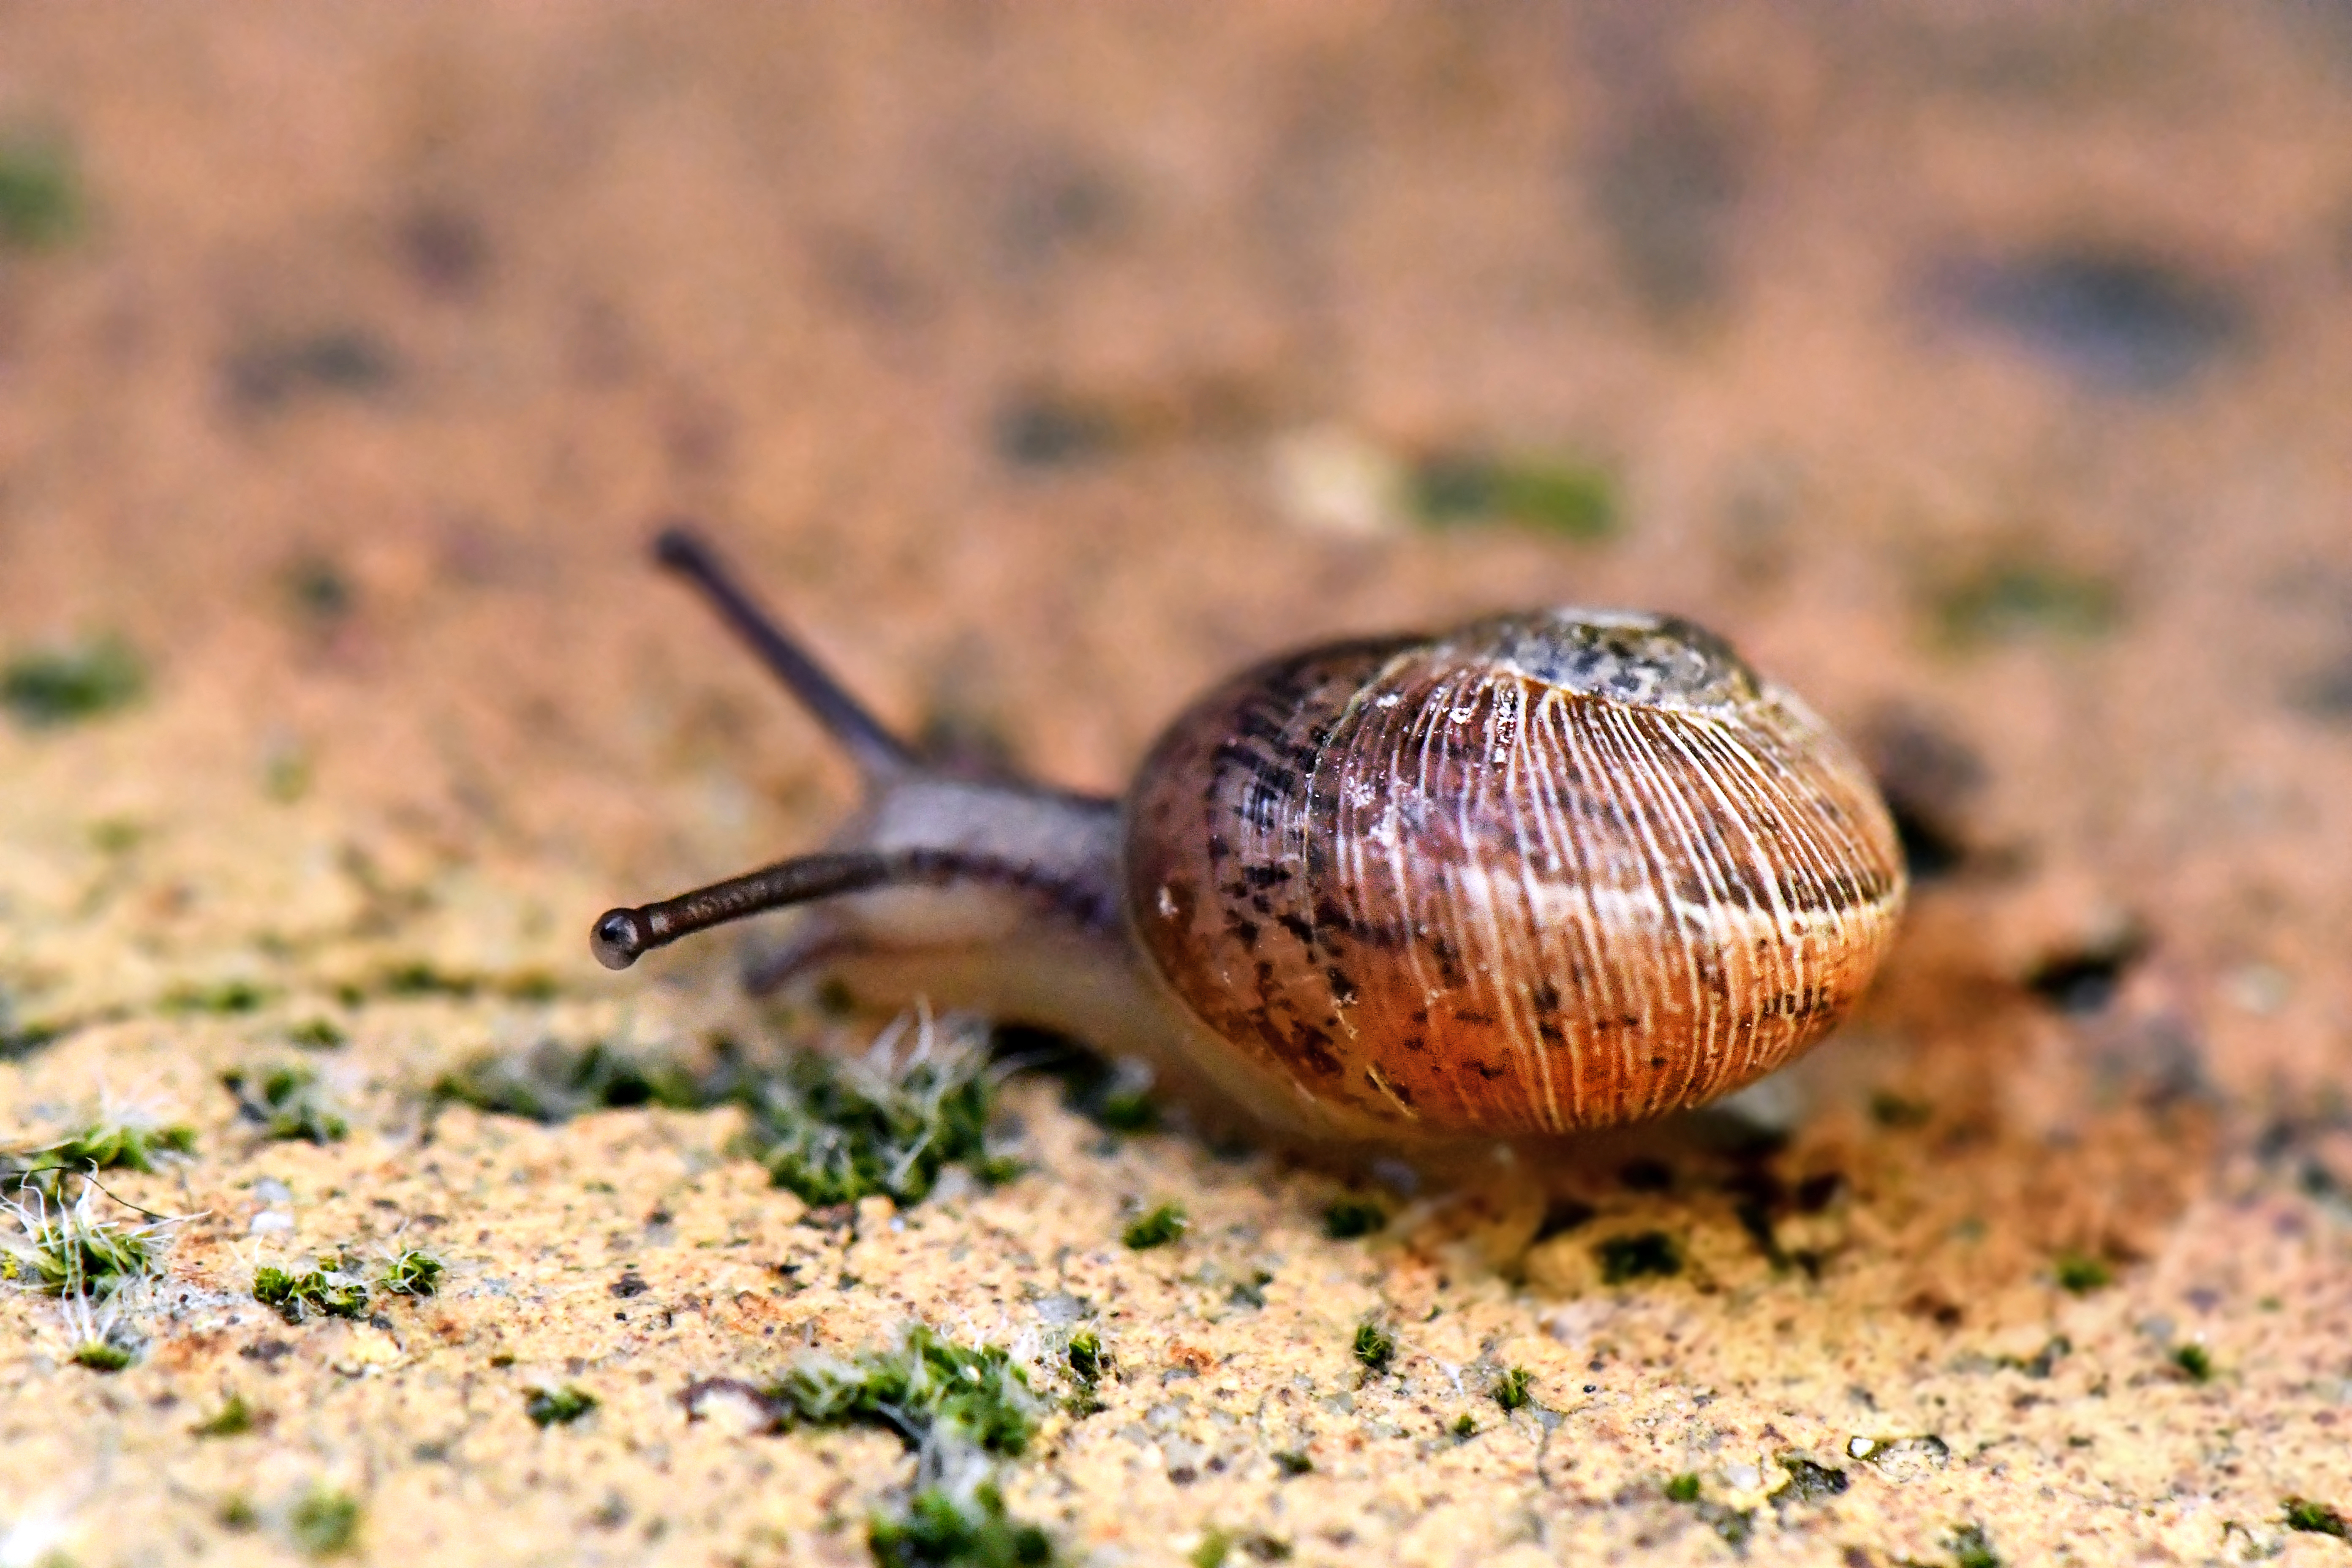
snail, snail shell, terrestrial animal, slug, sea snail, snails and slugs, molluscs, schnecken, escargot, lymnaeidae, organism, invertebrate, wildlife